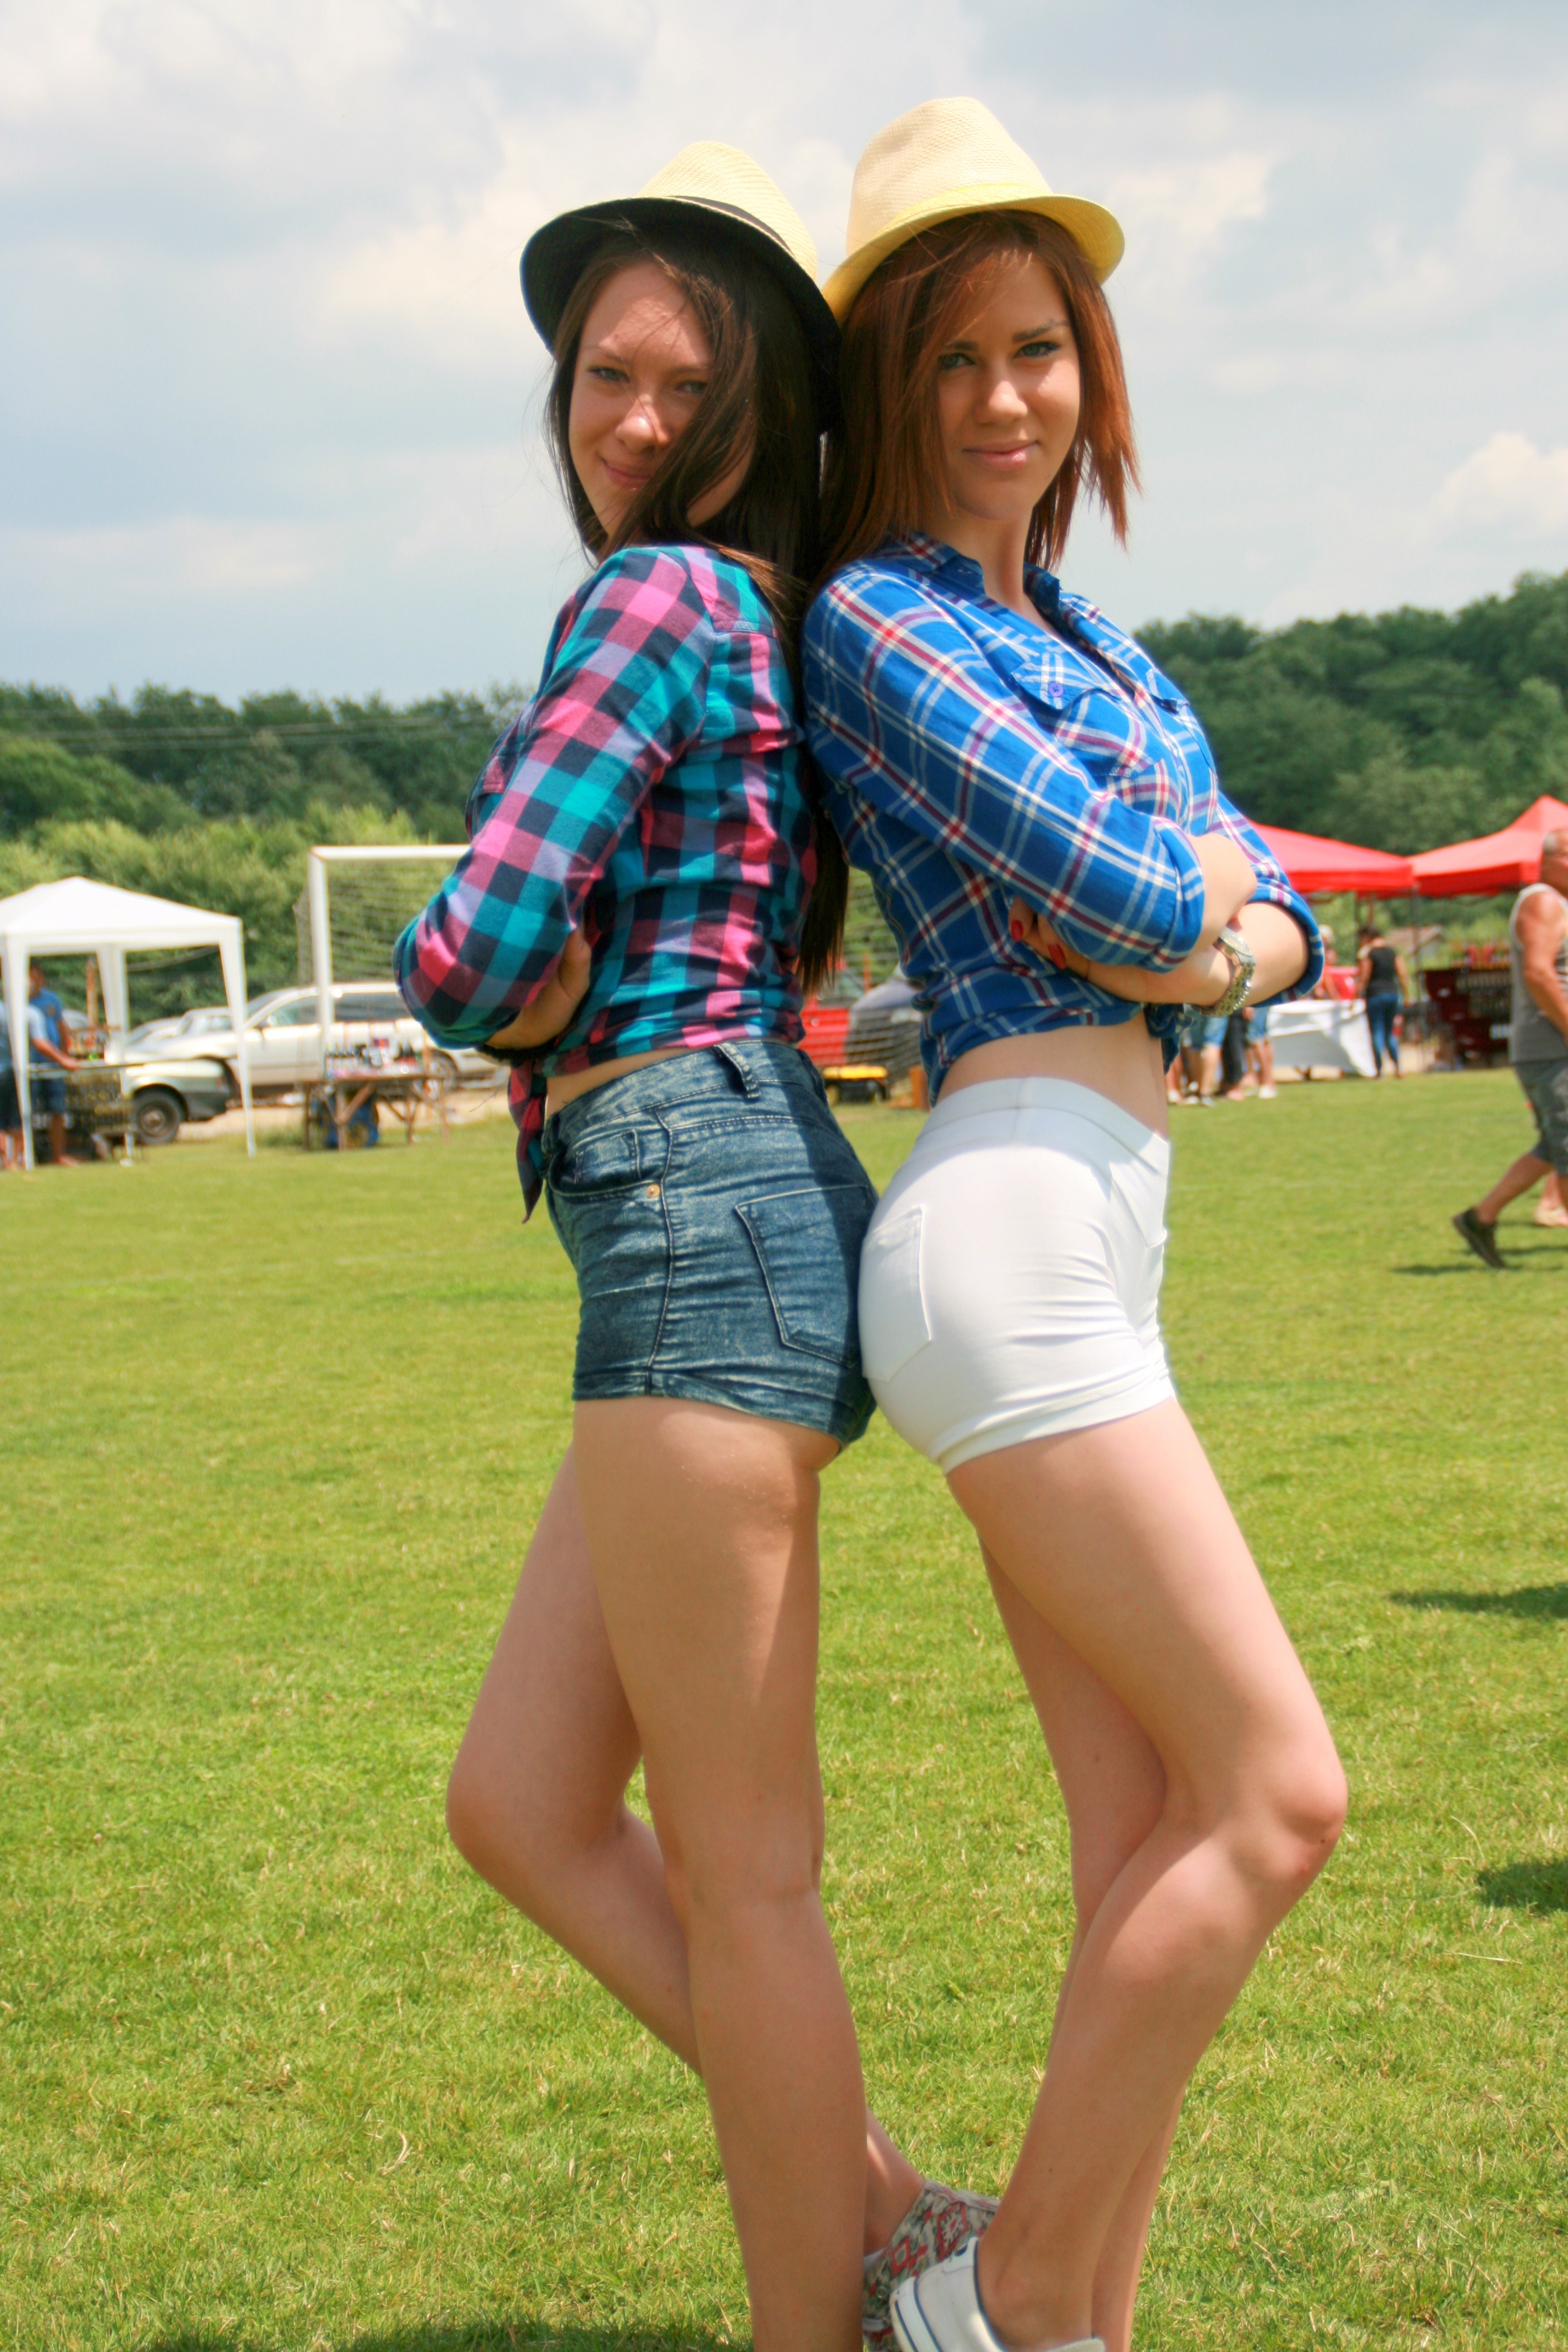
girl, summer, smile, picnic, girls, fun, sports, footwear, beauty, hats, cheerfulness, endurance sports